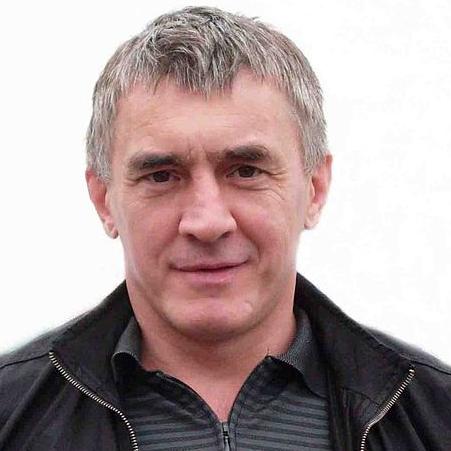
Age: 43